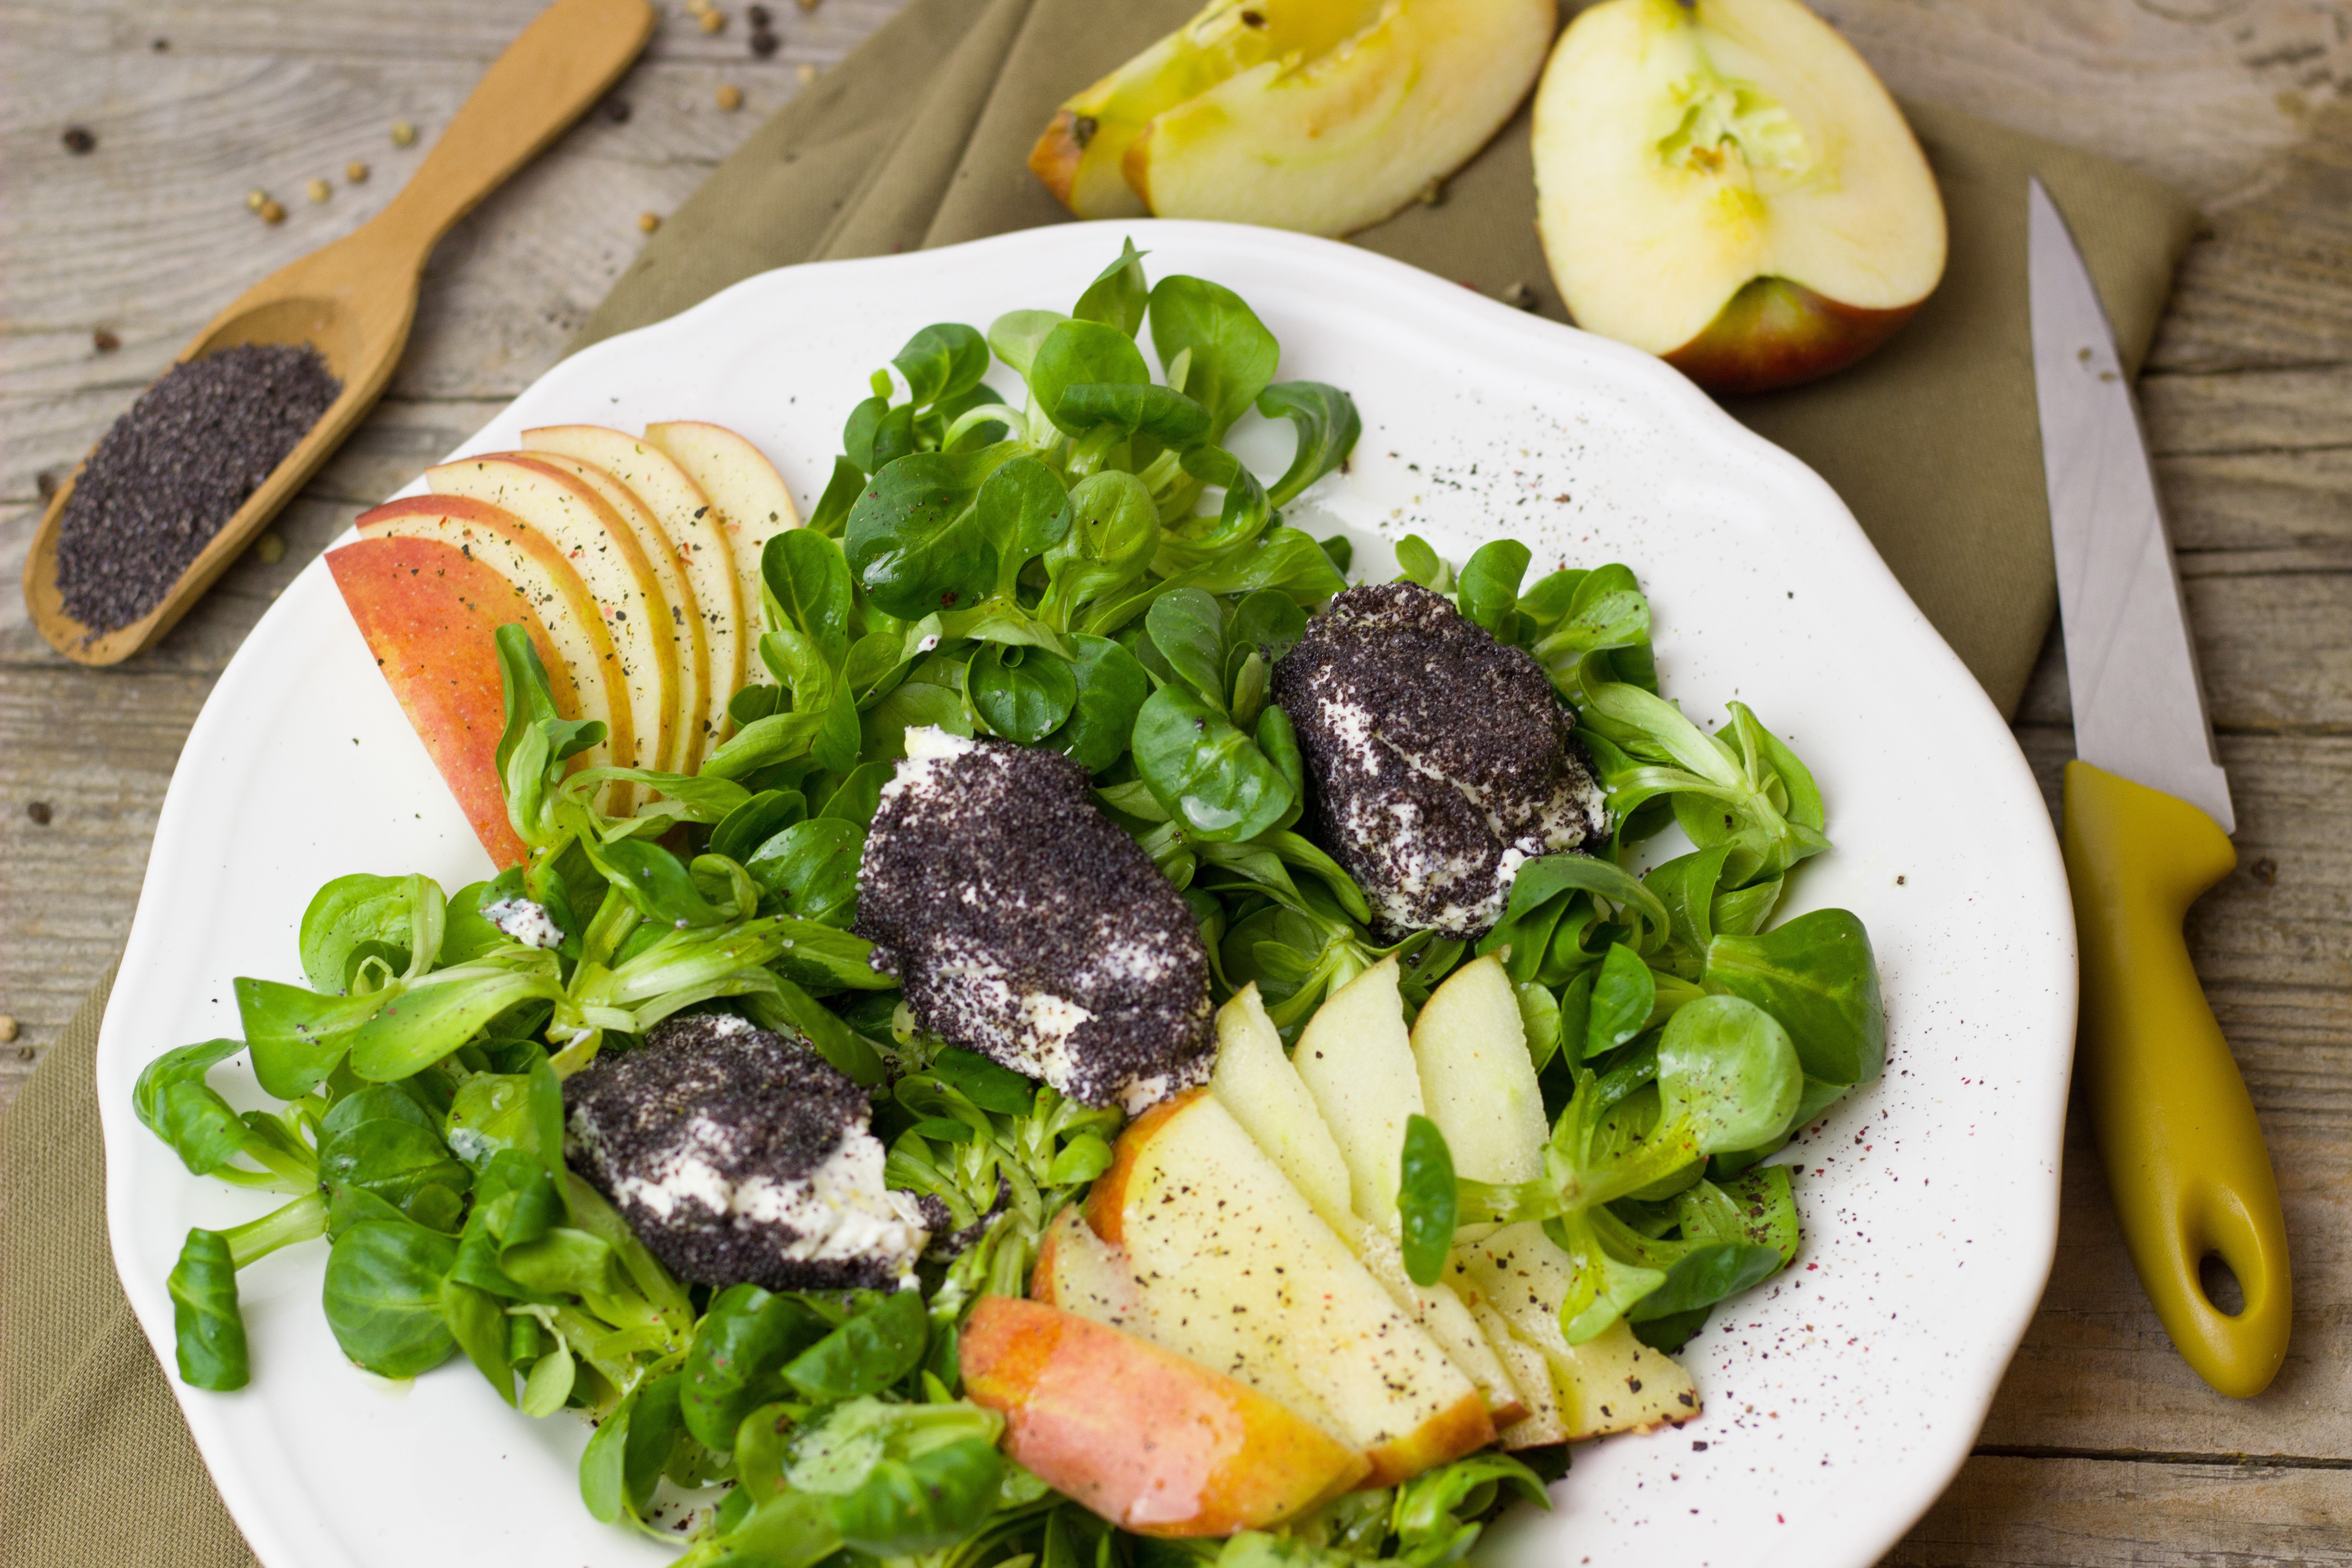
food, dish, cuisine, ingredient, leaf vegetable, vegetable, cruciferous vegetables, broccoli, salad, vegetarian food, produce, recipe, vegan nutrition, steak, lettuce, garnish, spinach, herb, lunch